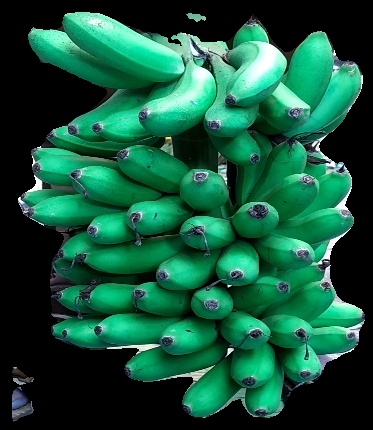
Variety: rasbale
Grade: grade1